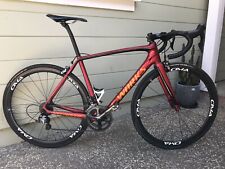
Vehicle type: Bikes